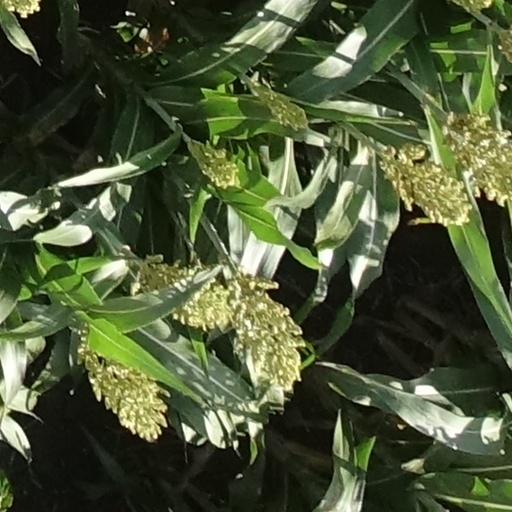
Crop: sorghum